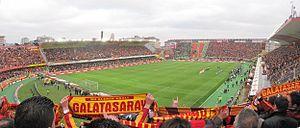
Le stade Ali-Sami Yen est un stade de football turc situé dans le quartier de Mecidiyeköy à Istanbul. C'était le stade du club de Galatasaray. Il porte le nom du fondateur du club de Galatasaray, Ali Sami Yen.